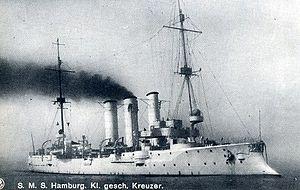
Le SMS Hamburg est un croiseur de la classe Hamburg de la Kaiserliche Marine.